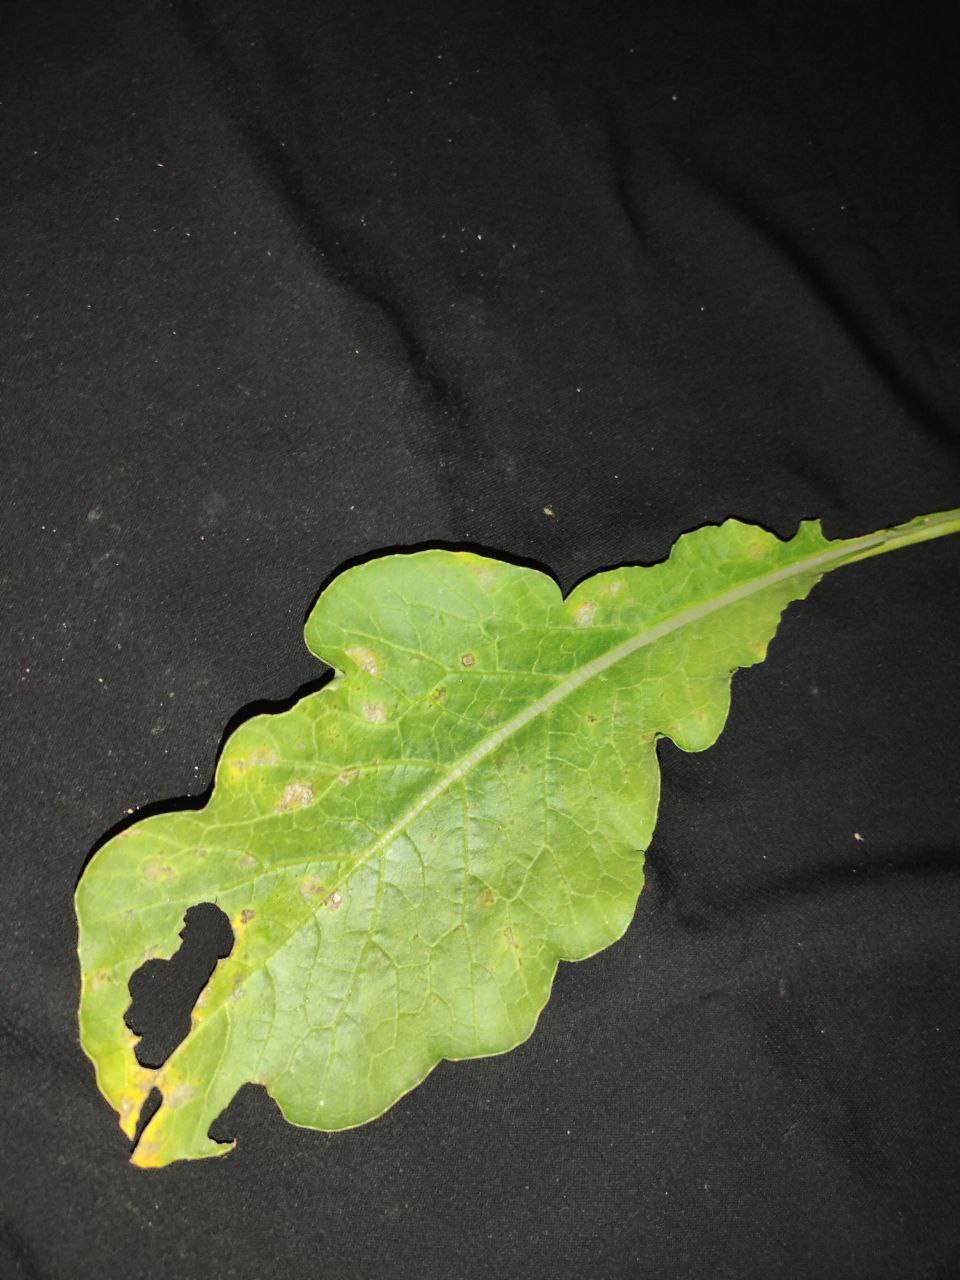
Label: Downey mildew